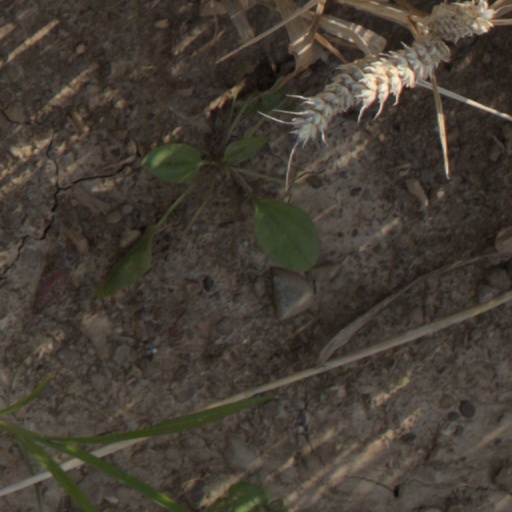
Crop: wheat